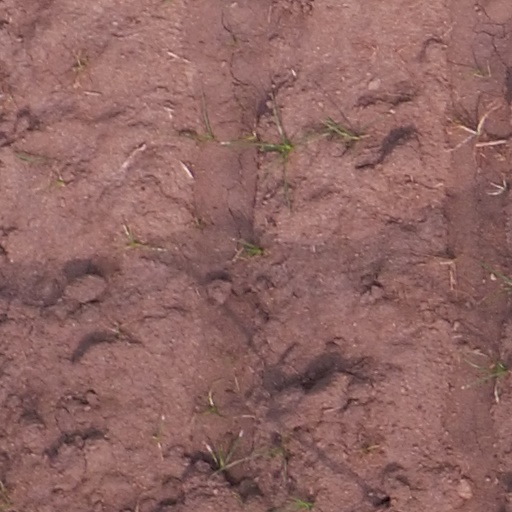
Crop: maize; corn